Olivier Da Lage

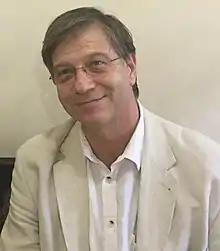
Olivier Da Lage

He graduated from Institut d’études politiques de Paris (Sciences Po) in 1978 and from the Centre de formation des journalistes (CFJ) in 1979.